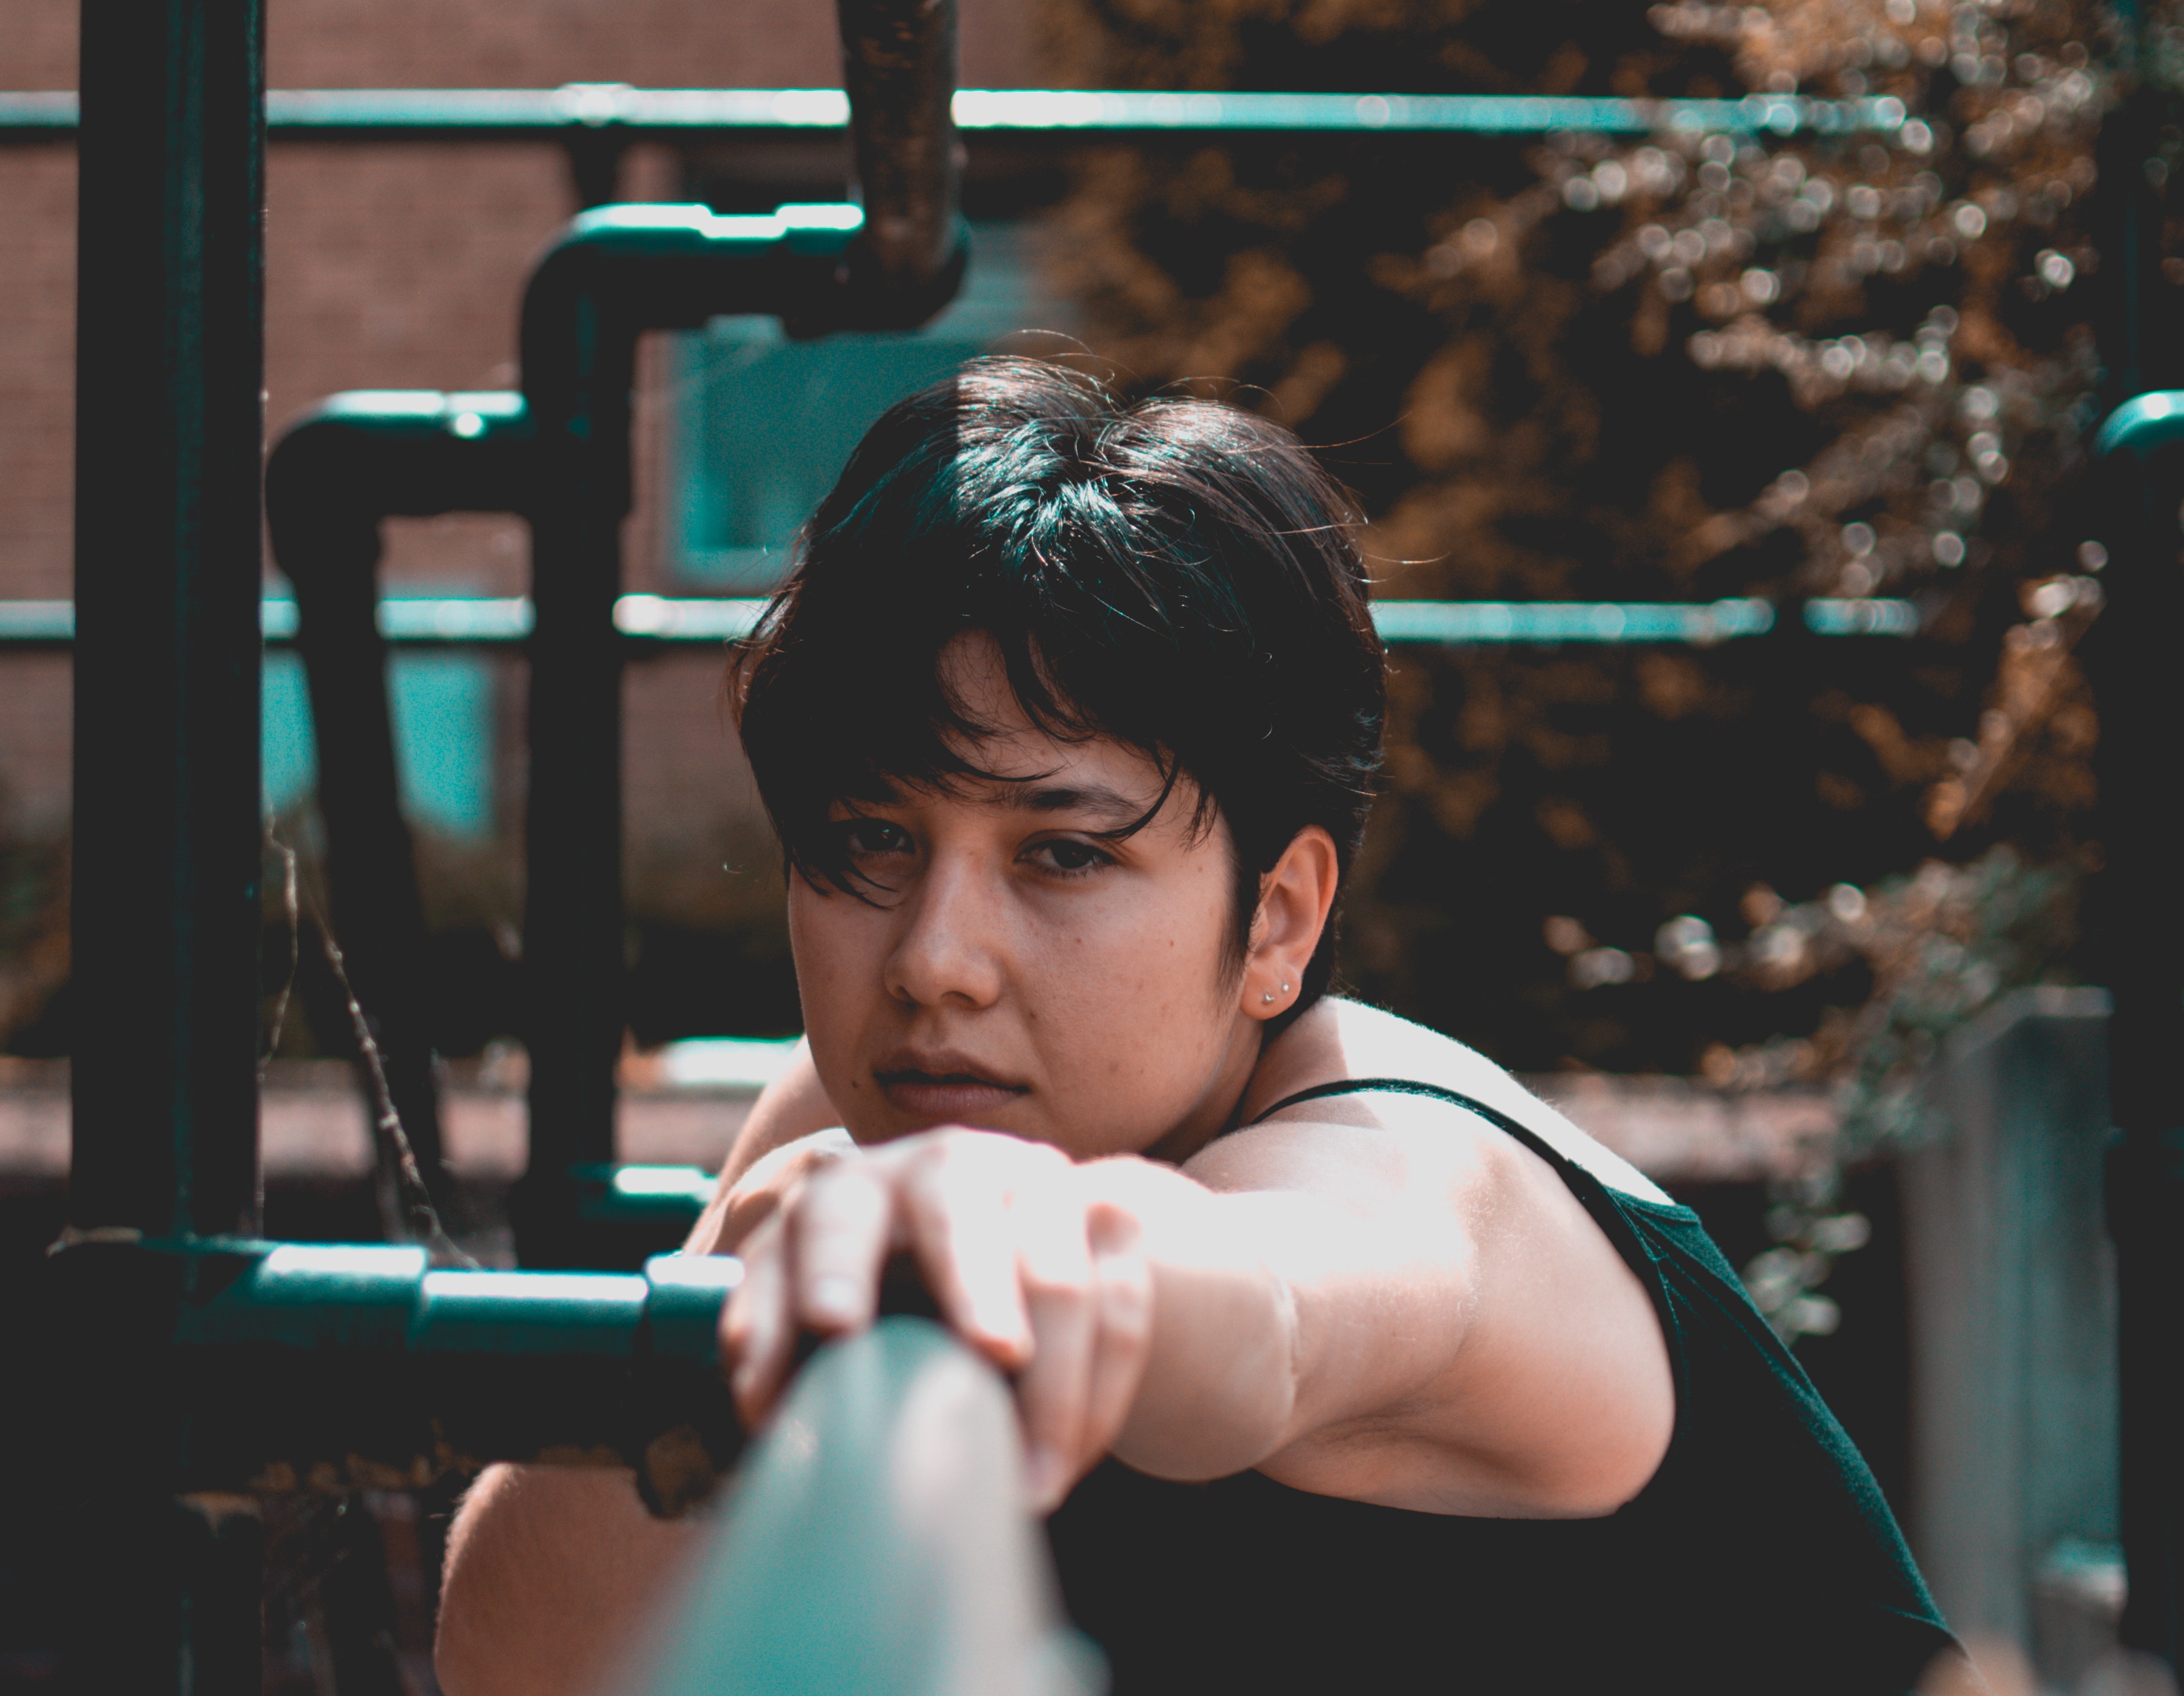
arm, snapshot, muscle, shoulder, room, photography, black hair, physical fitness, chest